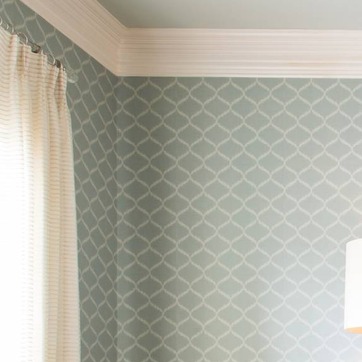
Material: wallpaper